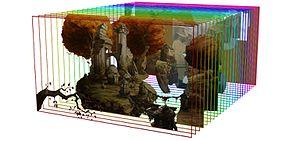
Le défilement parallaxe est le déplacement à des vitesses différentes de différents calques de décors dans un jeu vidéo en deux dimensions, lors d'un défilement. Cette technique a été popularisée par le jeu d'arcade Moon Patrol sorti en 1982. Il s'agit en fait de l'adaptation d'une technique très utilisée pour les dessins animés, qui consiste à faire défiler des celluloïds à des vitesses différentes. Ainsi, un décor utilisant cette technique se voit divisé en plusieurs calques. Le calque le plus éloigné de l'observateur défile le moins vite. Plus on remonte vers l'avant-plan et plus la vitesse de défilement des calques augmente. Les différents plans jouent également sur la perspective atmosphérique pour accentuer l'impression de profondeur. Les premiers plans voient ainsi leur couleurs d'avantage désaturées, et les plus au fond ont alors leur couleurs plus désaturées et bleutées en plein jour, ou assombries en pleine nuit. Des techniques de floutages sur les plateformes plus récentes permettent d'accentuer la profondeur de champ.